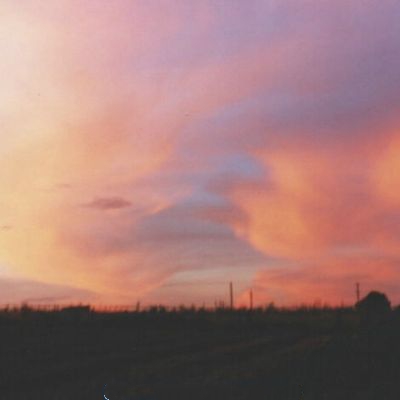
Cloud type: Cirrostratus (Cs)